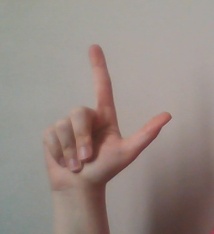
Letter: laam